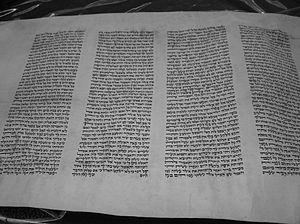
Chavouot, ne pas confondre avec la Pentecôte, est l’une des trois fêtes de pèlerinage du judaïsme, prescrites par la Bible, au cours de laquelle on célèbre le début de la saison de la moisson du blé et, dans la tradition rabbinique, le don de la Torah sur le mont Sinaï.